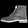
Label: Ankle boot